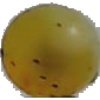
Label: Grape White 3